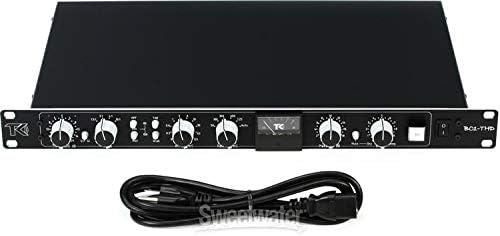
TK Audio BC1-THD Stereo Bus Compressor
Category: Musical Instruments
The Star Performer in Your Signal Chain
Features: Stereo VCA Bus Compressor with 3-frequency-selectable Sidechain Filter | THD and Grab Functions | Built-in Blend Control